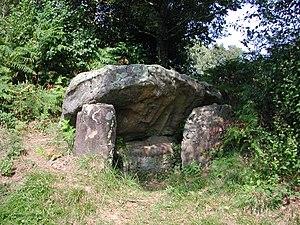
Loubajac est une commune française située dans le département des Hautes-Pyrénées, en région Occitanie.
Cet article présente la liste des sites mégalithiques des Hautes-Pyrénées, en France.
Le chemin Henri IV est un chemin protohistorique de randonnée qui relie le château de Franqueville à Bizanos, près de Pau au lac de Lourdes en passant par les coteaux. Il alterne pistes forestières, chemins de terre et petites départementales et offre aux randonneurs et adeptes du VTT, une vue imprenable sur la chaîne des Pyrénées, le piémont et les plaines.